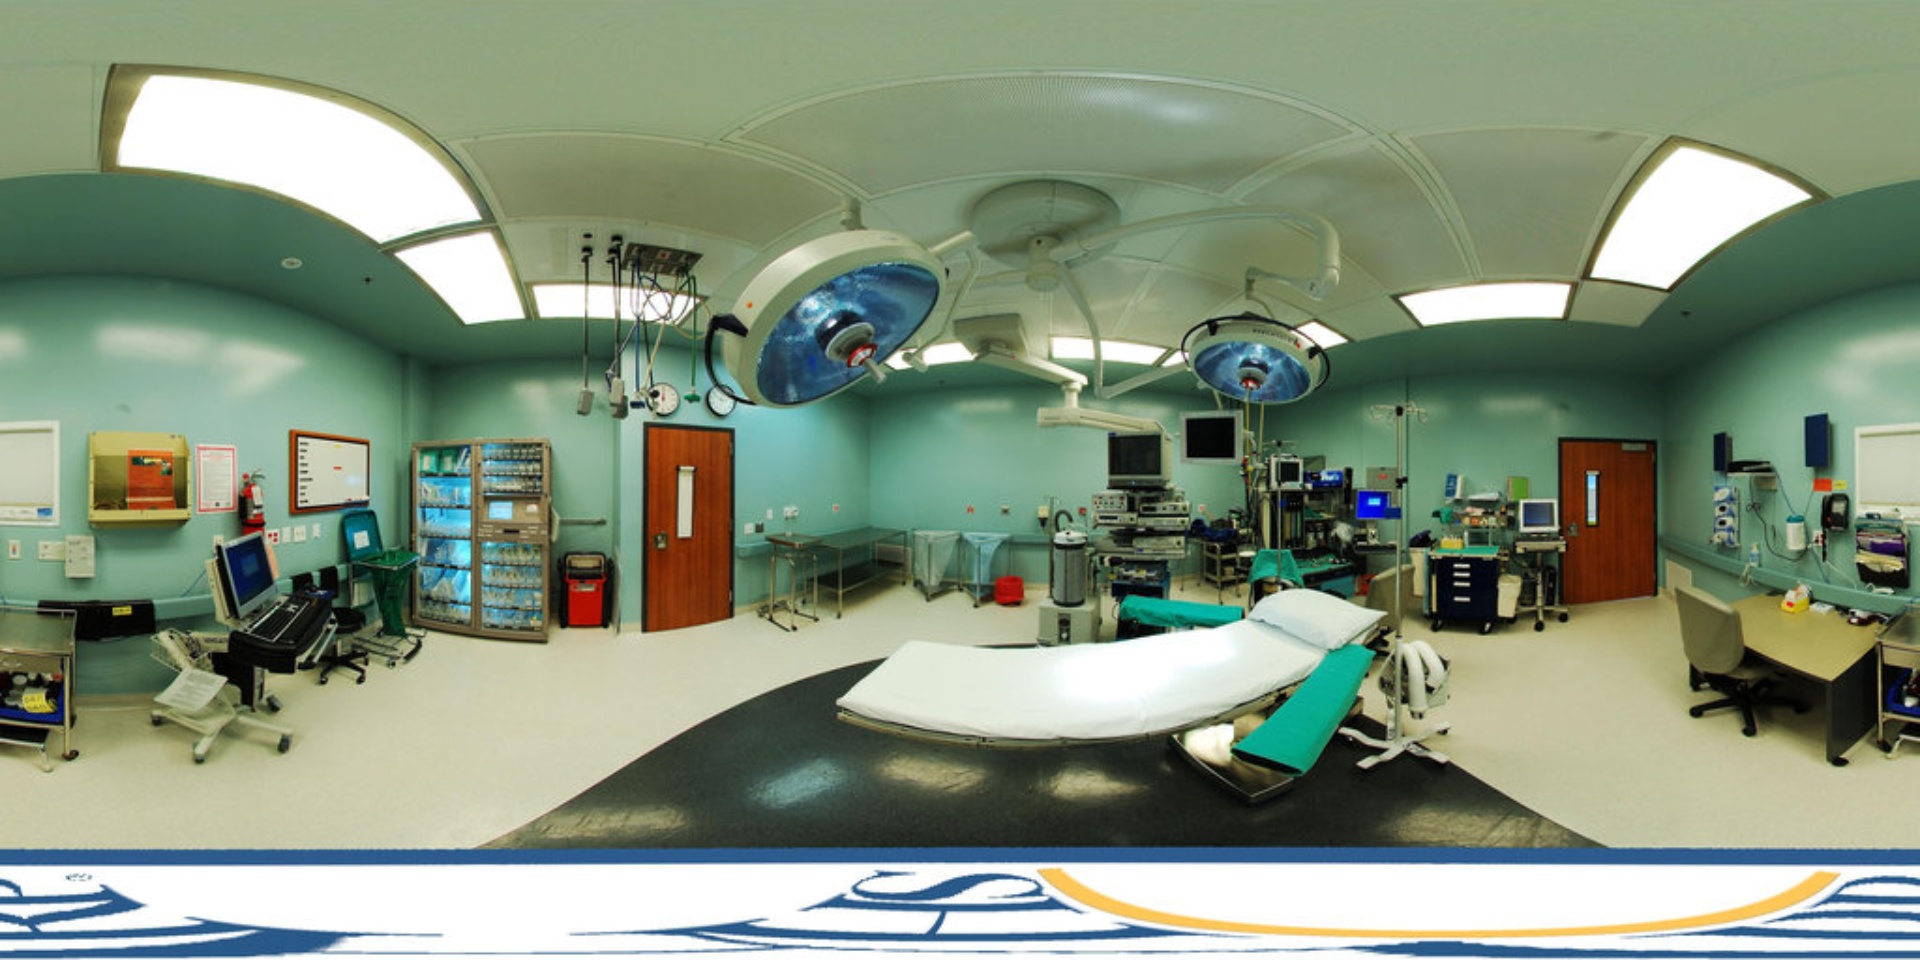
Referred object: Red trash can next to the door

Referred object: the white operating table